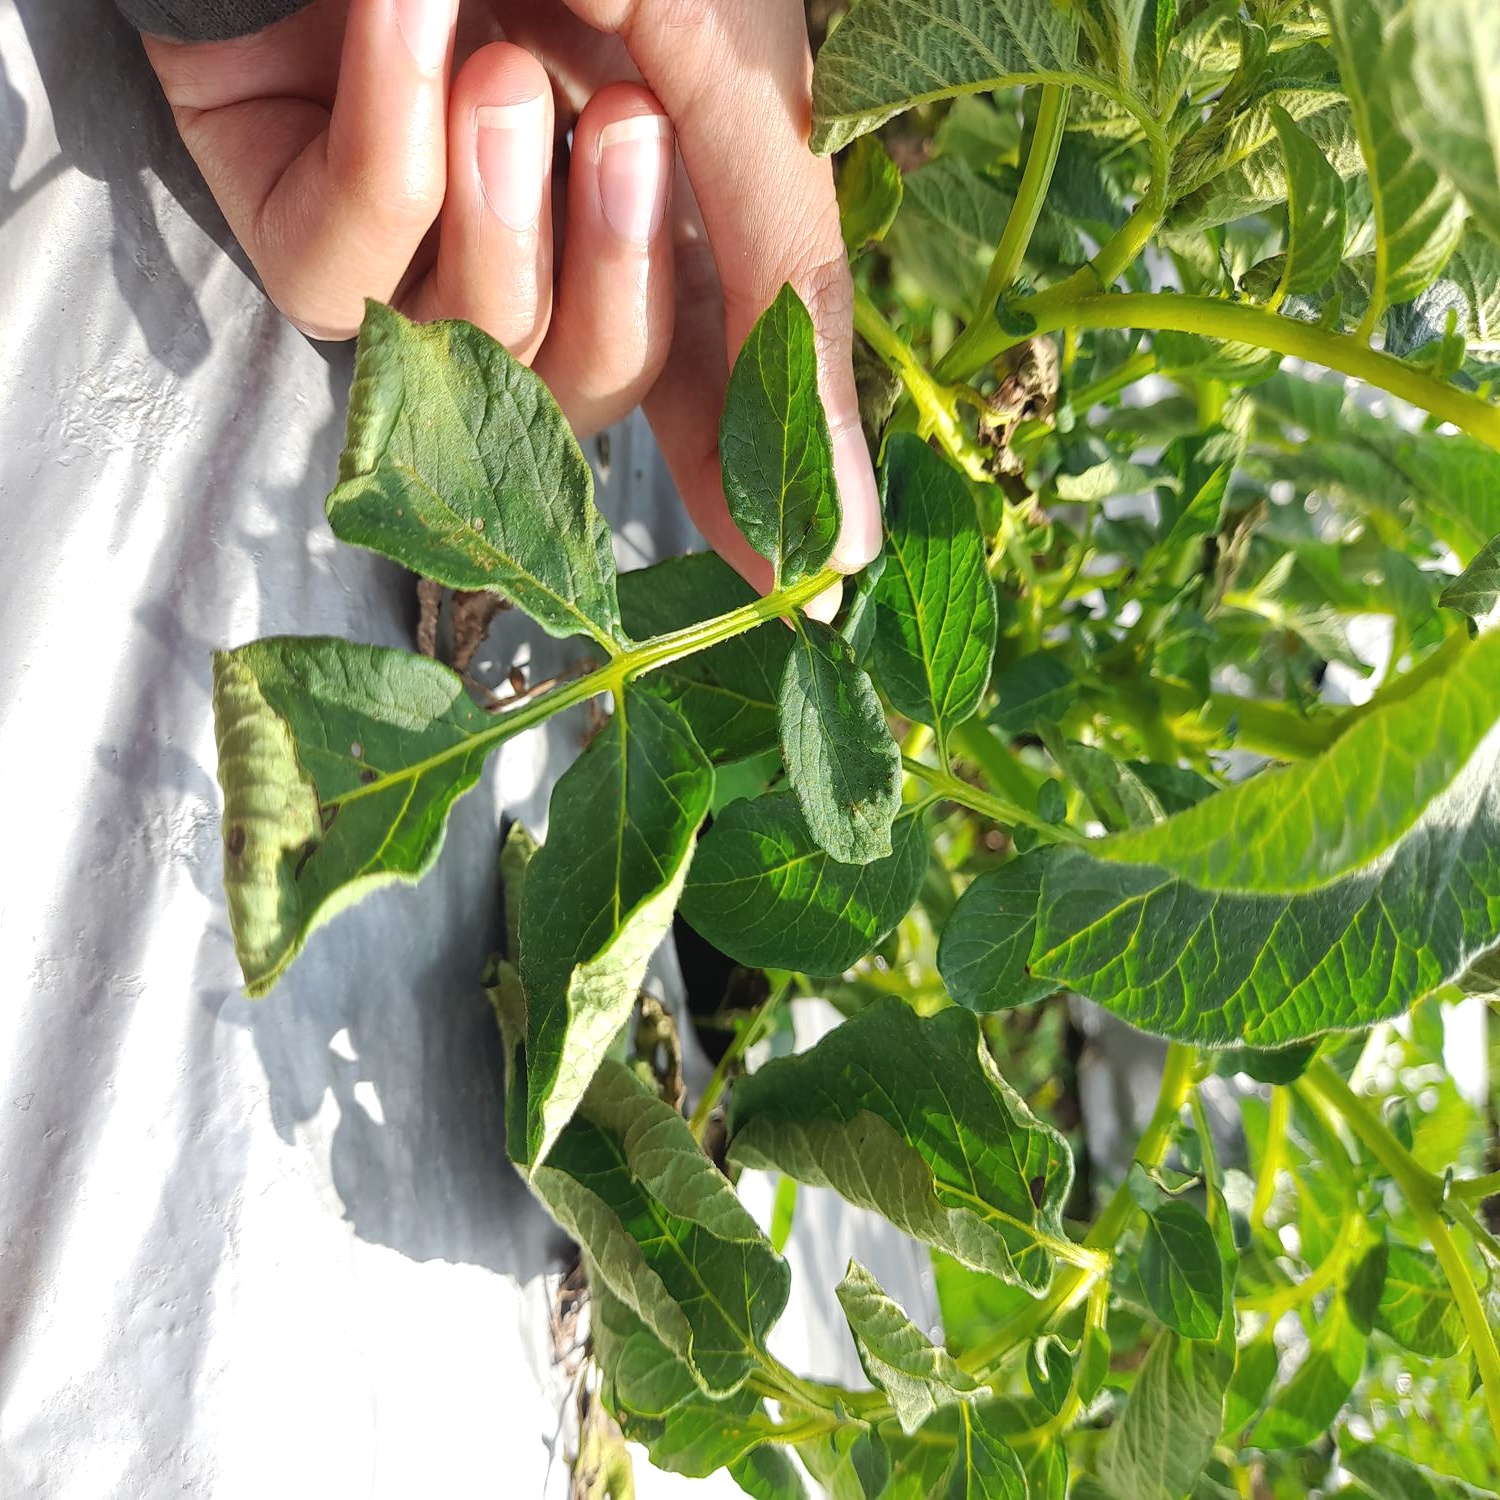
Etiqueta: Pudricion_Parda